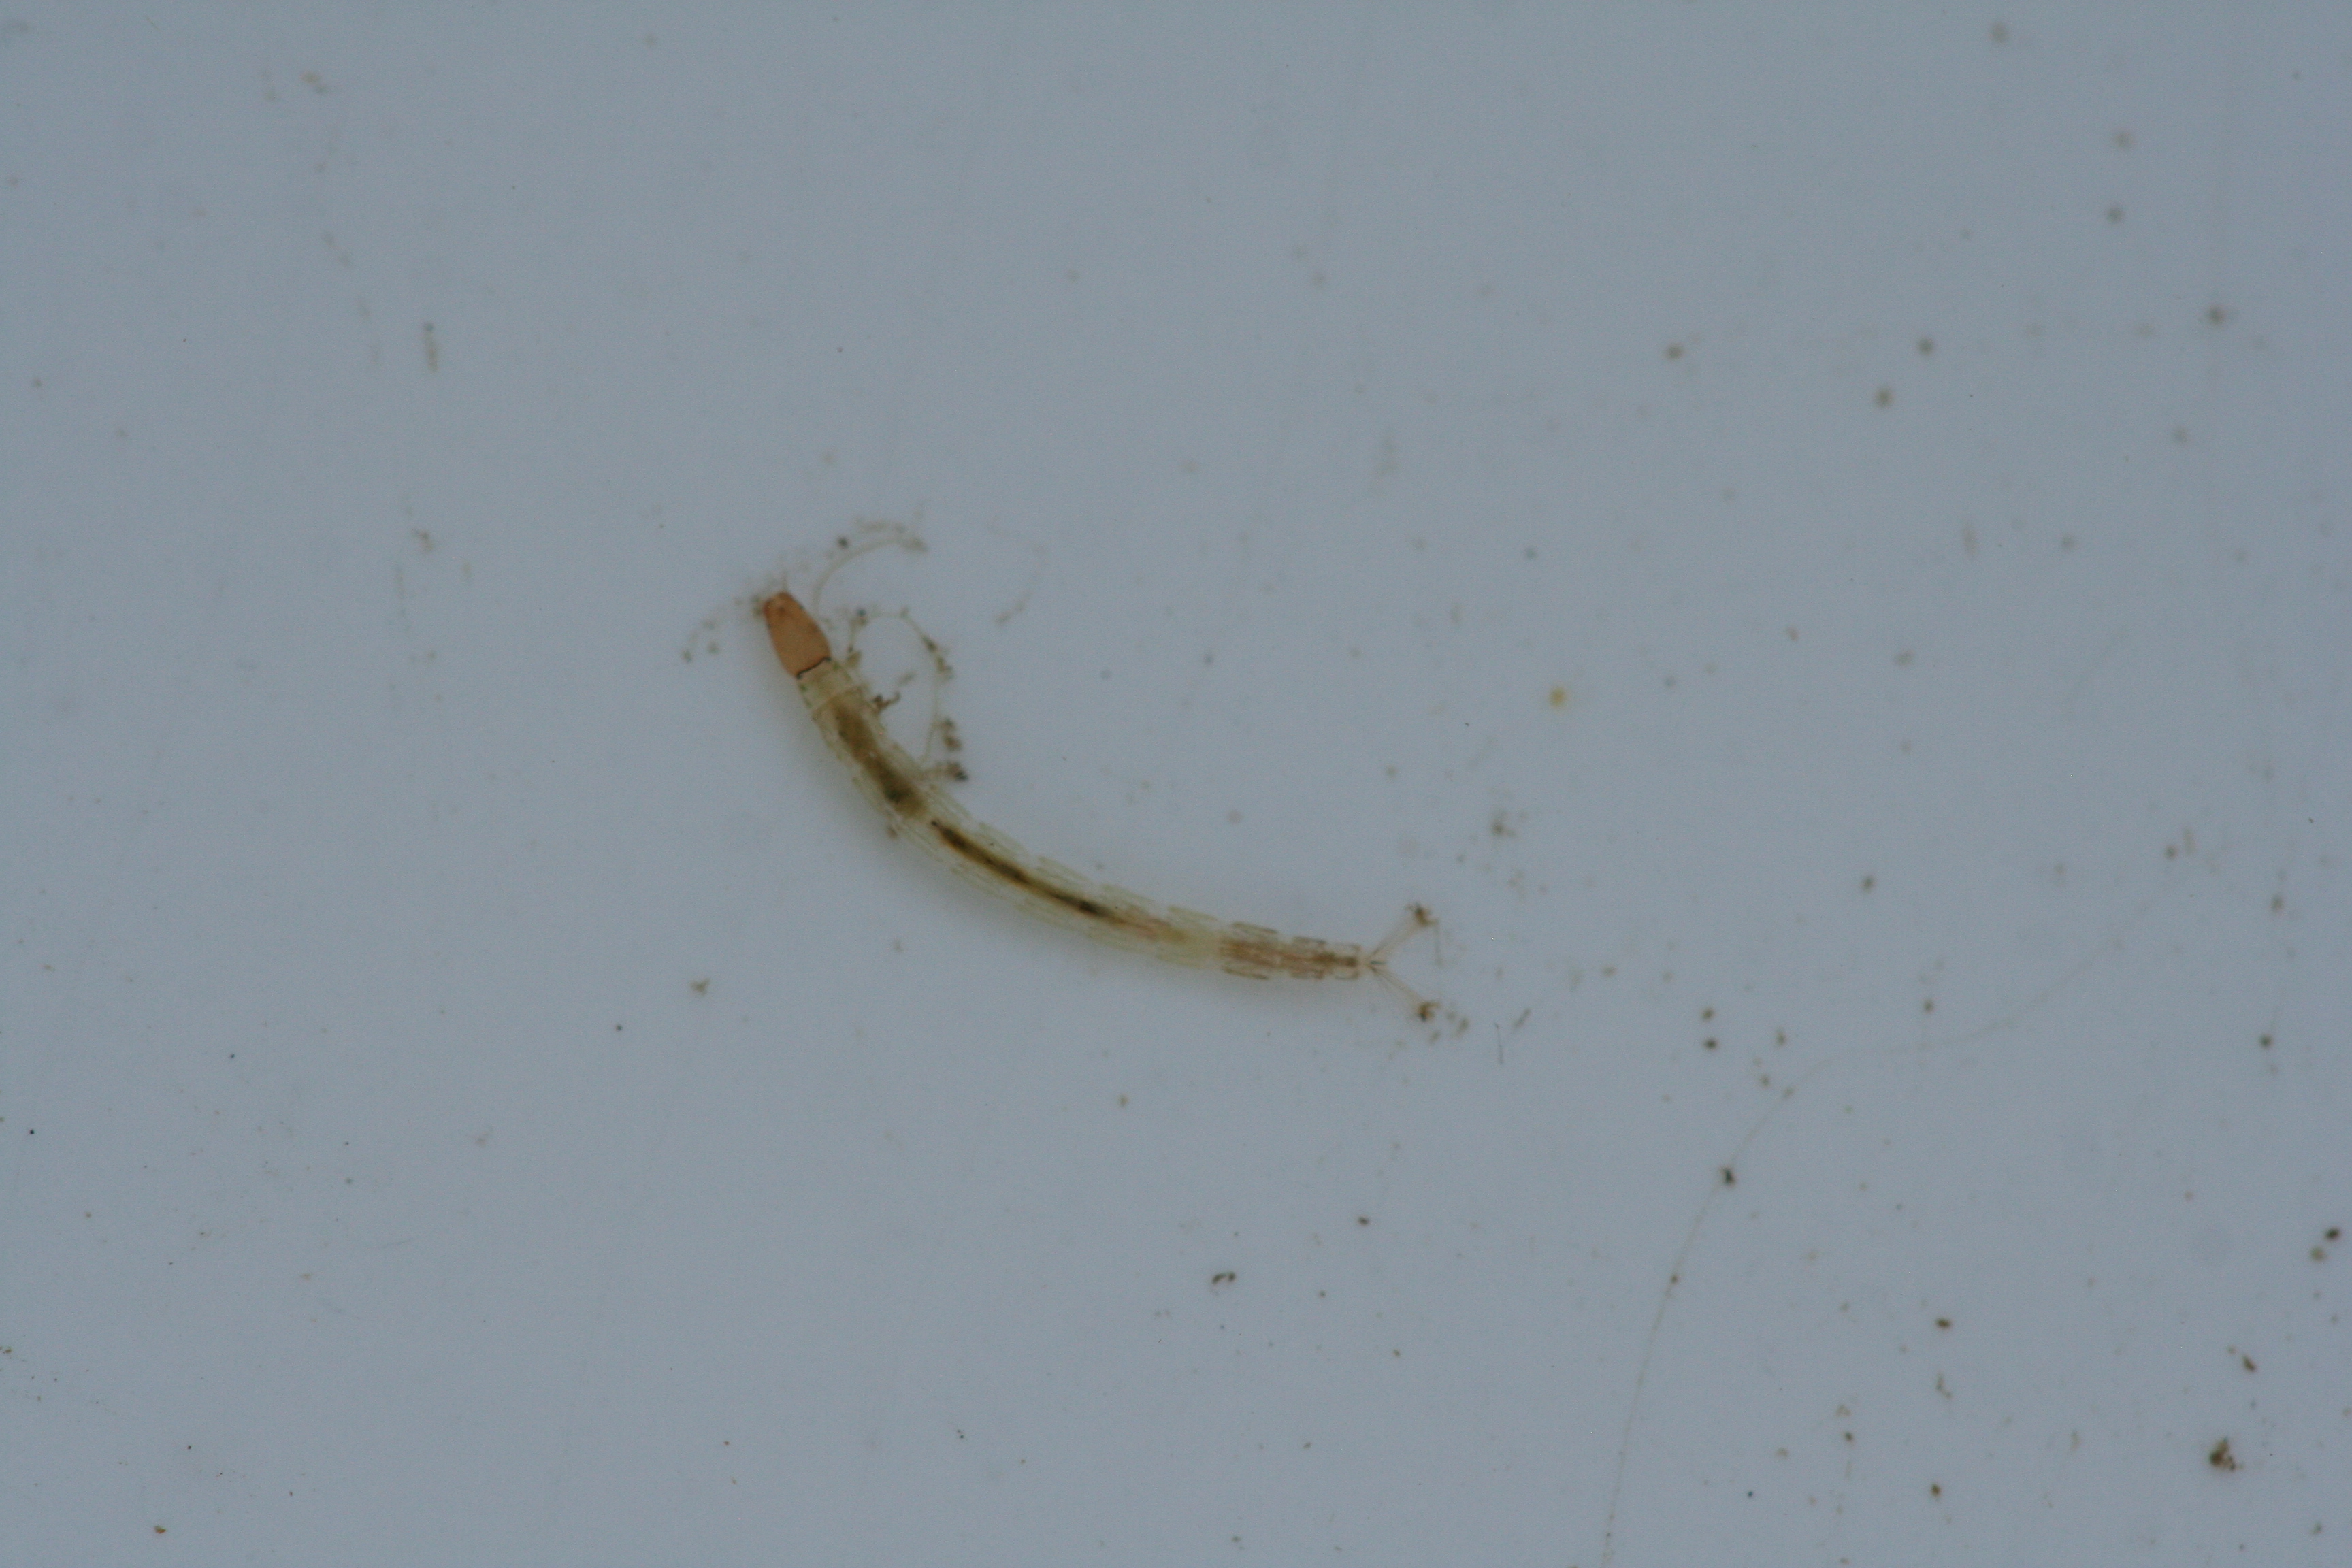
Macroinvertebrate group: true_flies